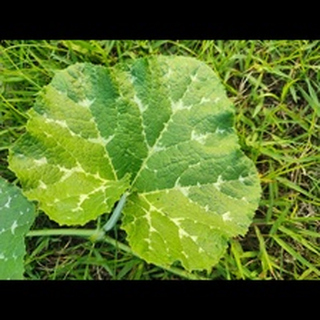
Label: pumpkin_bacterial_leaf_spot